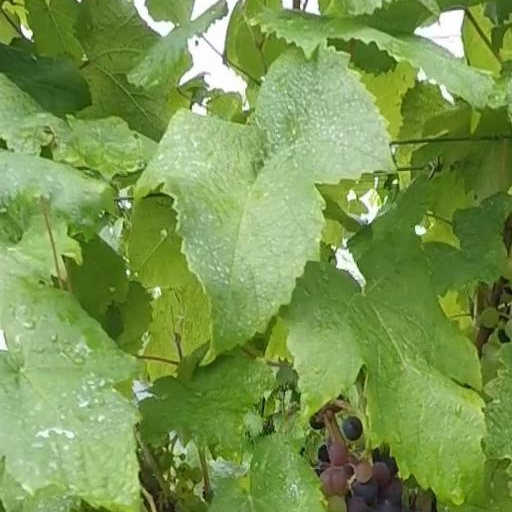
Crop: grape